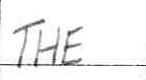
Label: the